Sufi Amba Prasad

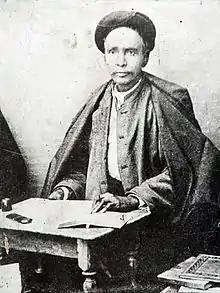
Sufi Amba Parshad in Iran 1909

Amba Prasad (1858 — 21 January 1917) also known as "Sufi" Amba Prasad, was an Indian nationalist and pan-Islamist leader notable for his involvement in the agrarian unrest in Punjab in 1907 and subsequently in the Revolutionary movement for Indian independence.